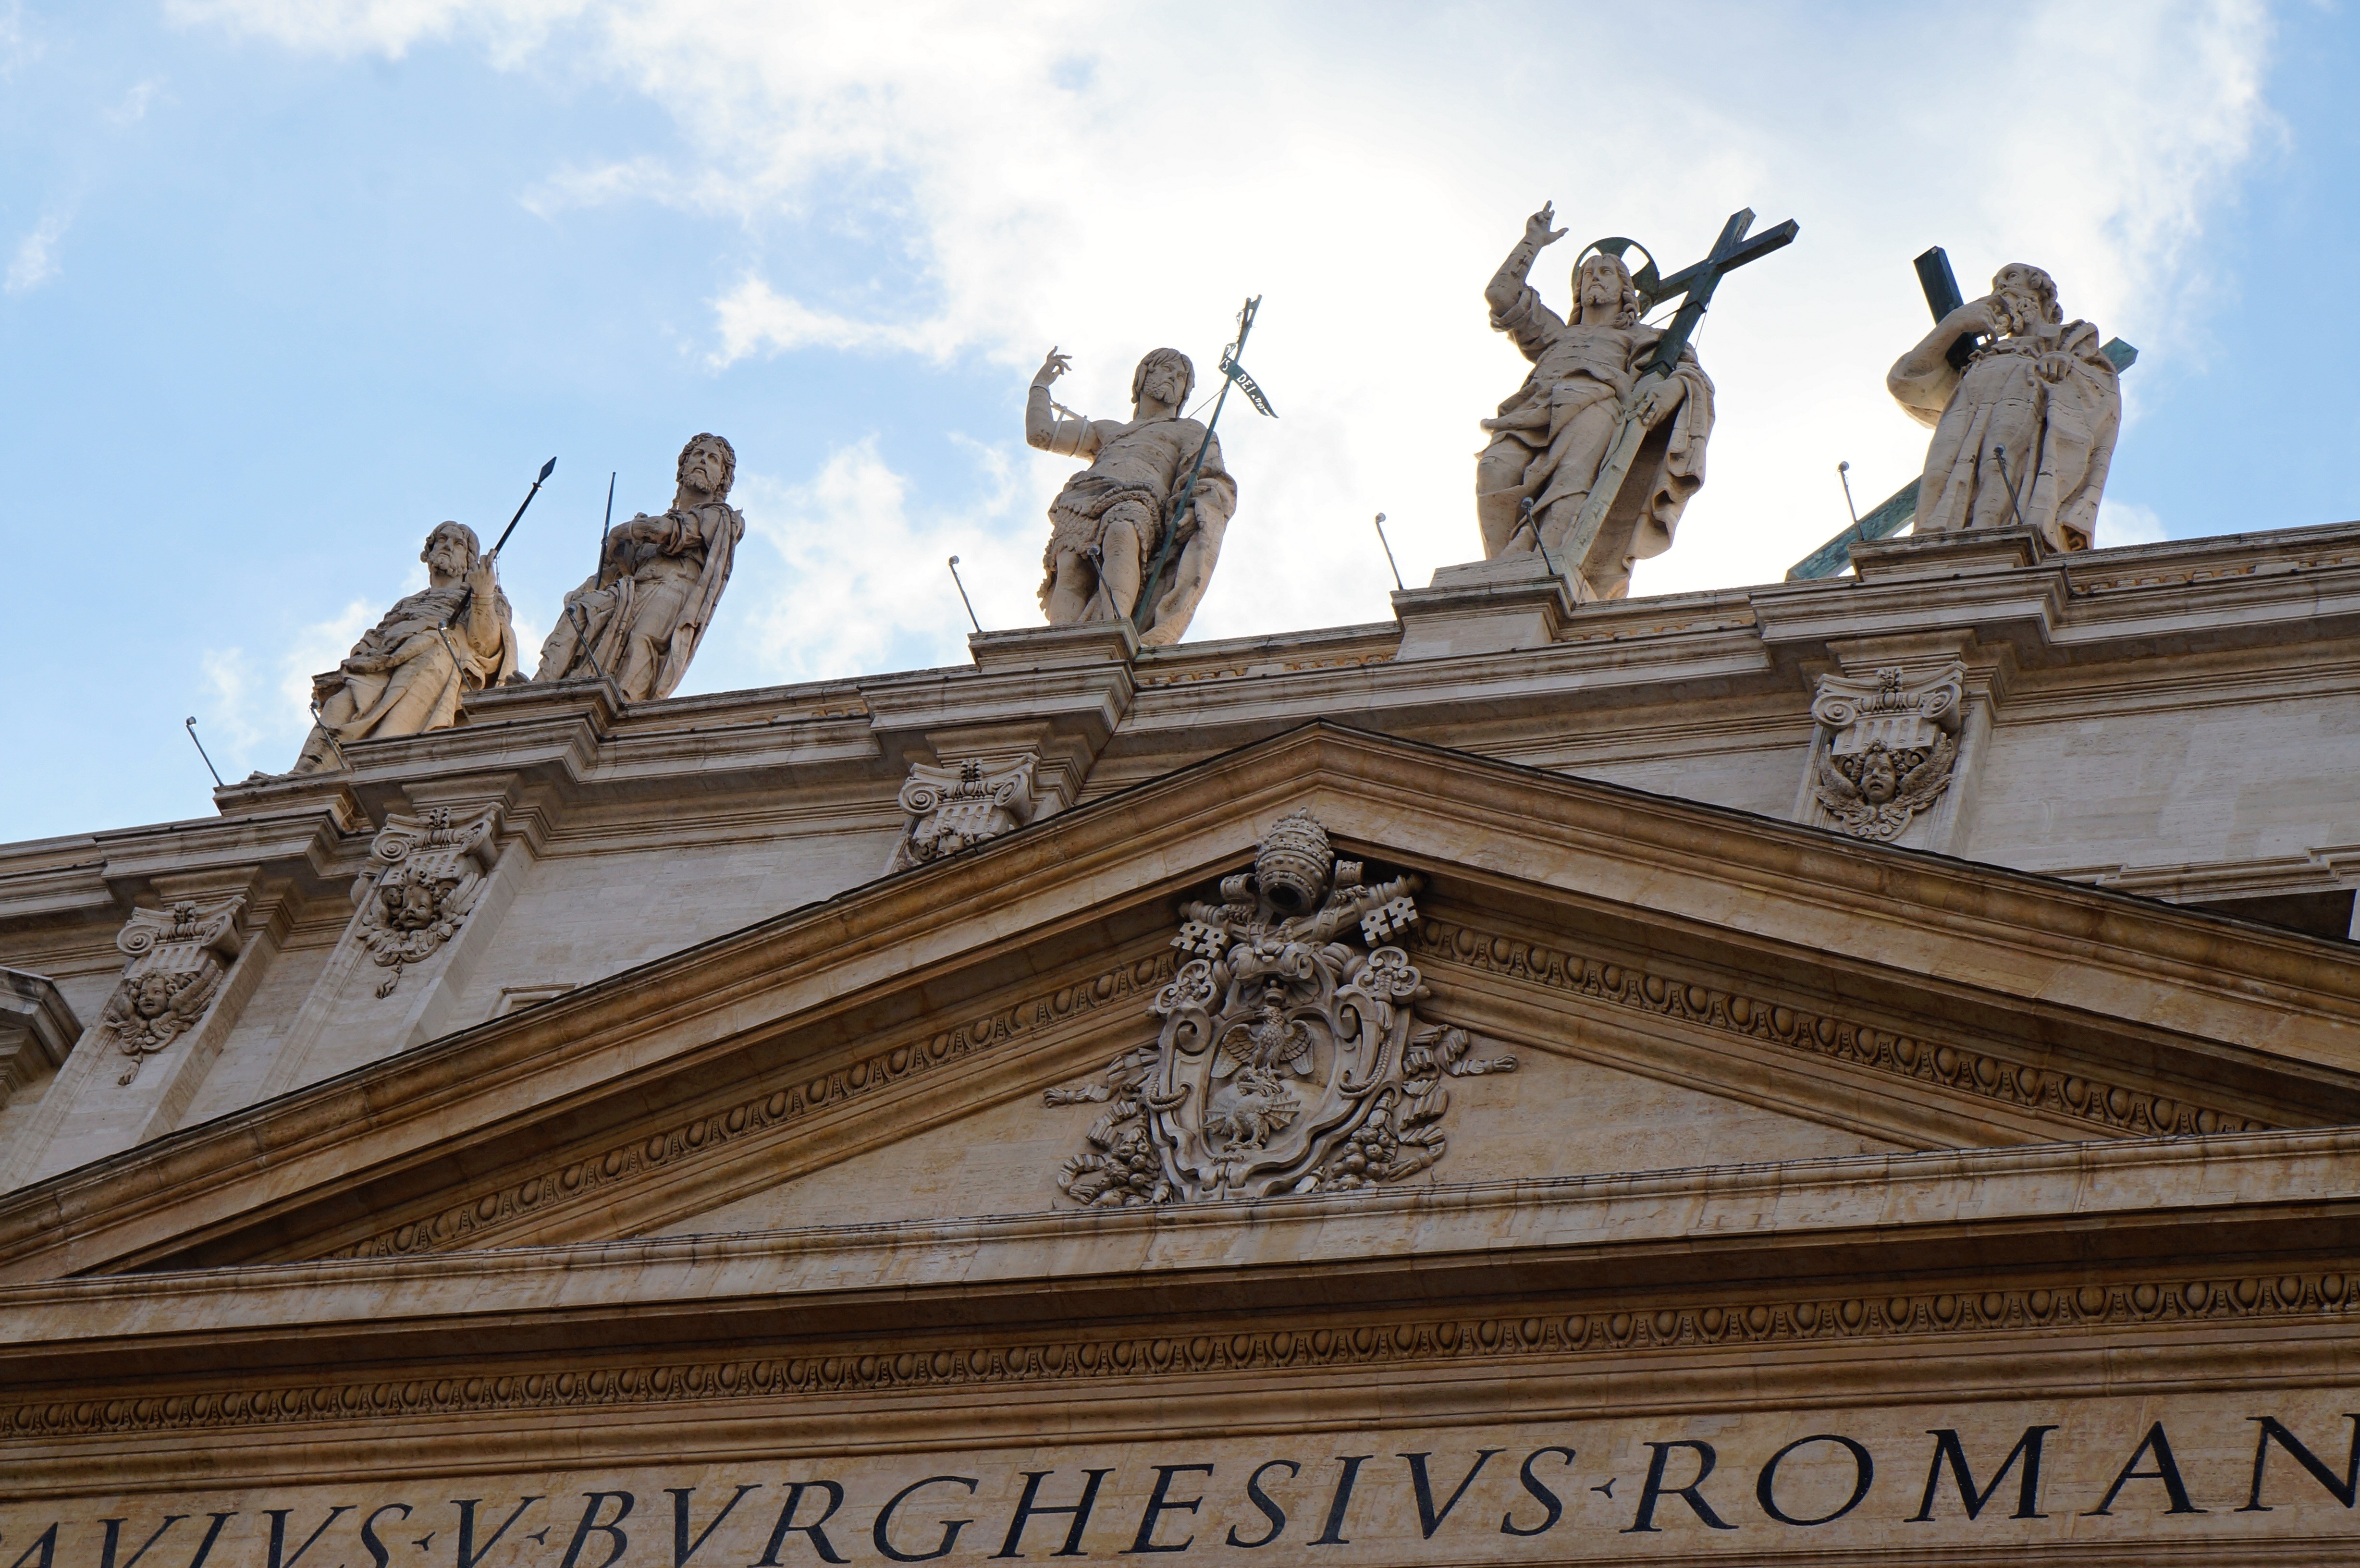
monument, statue, landmark, italy, cathedral, rome, temple, history, basilica, ancient rome, ancient history, historical monuments